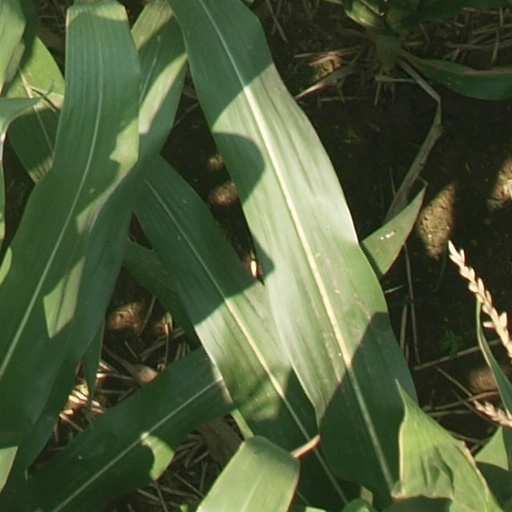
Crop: maize; corn